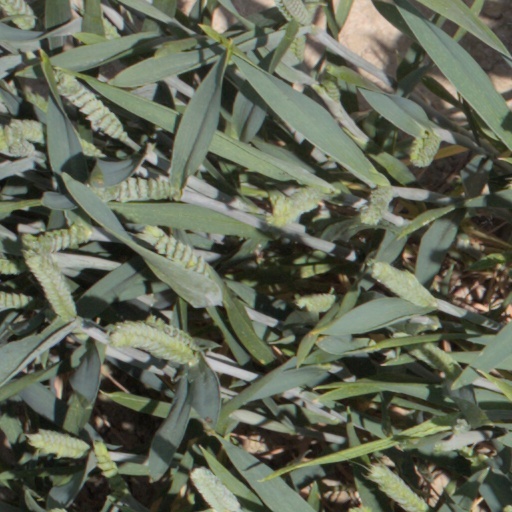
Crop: wheat